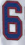
Number: 6